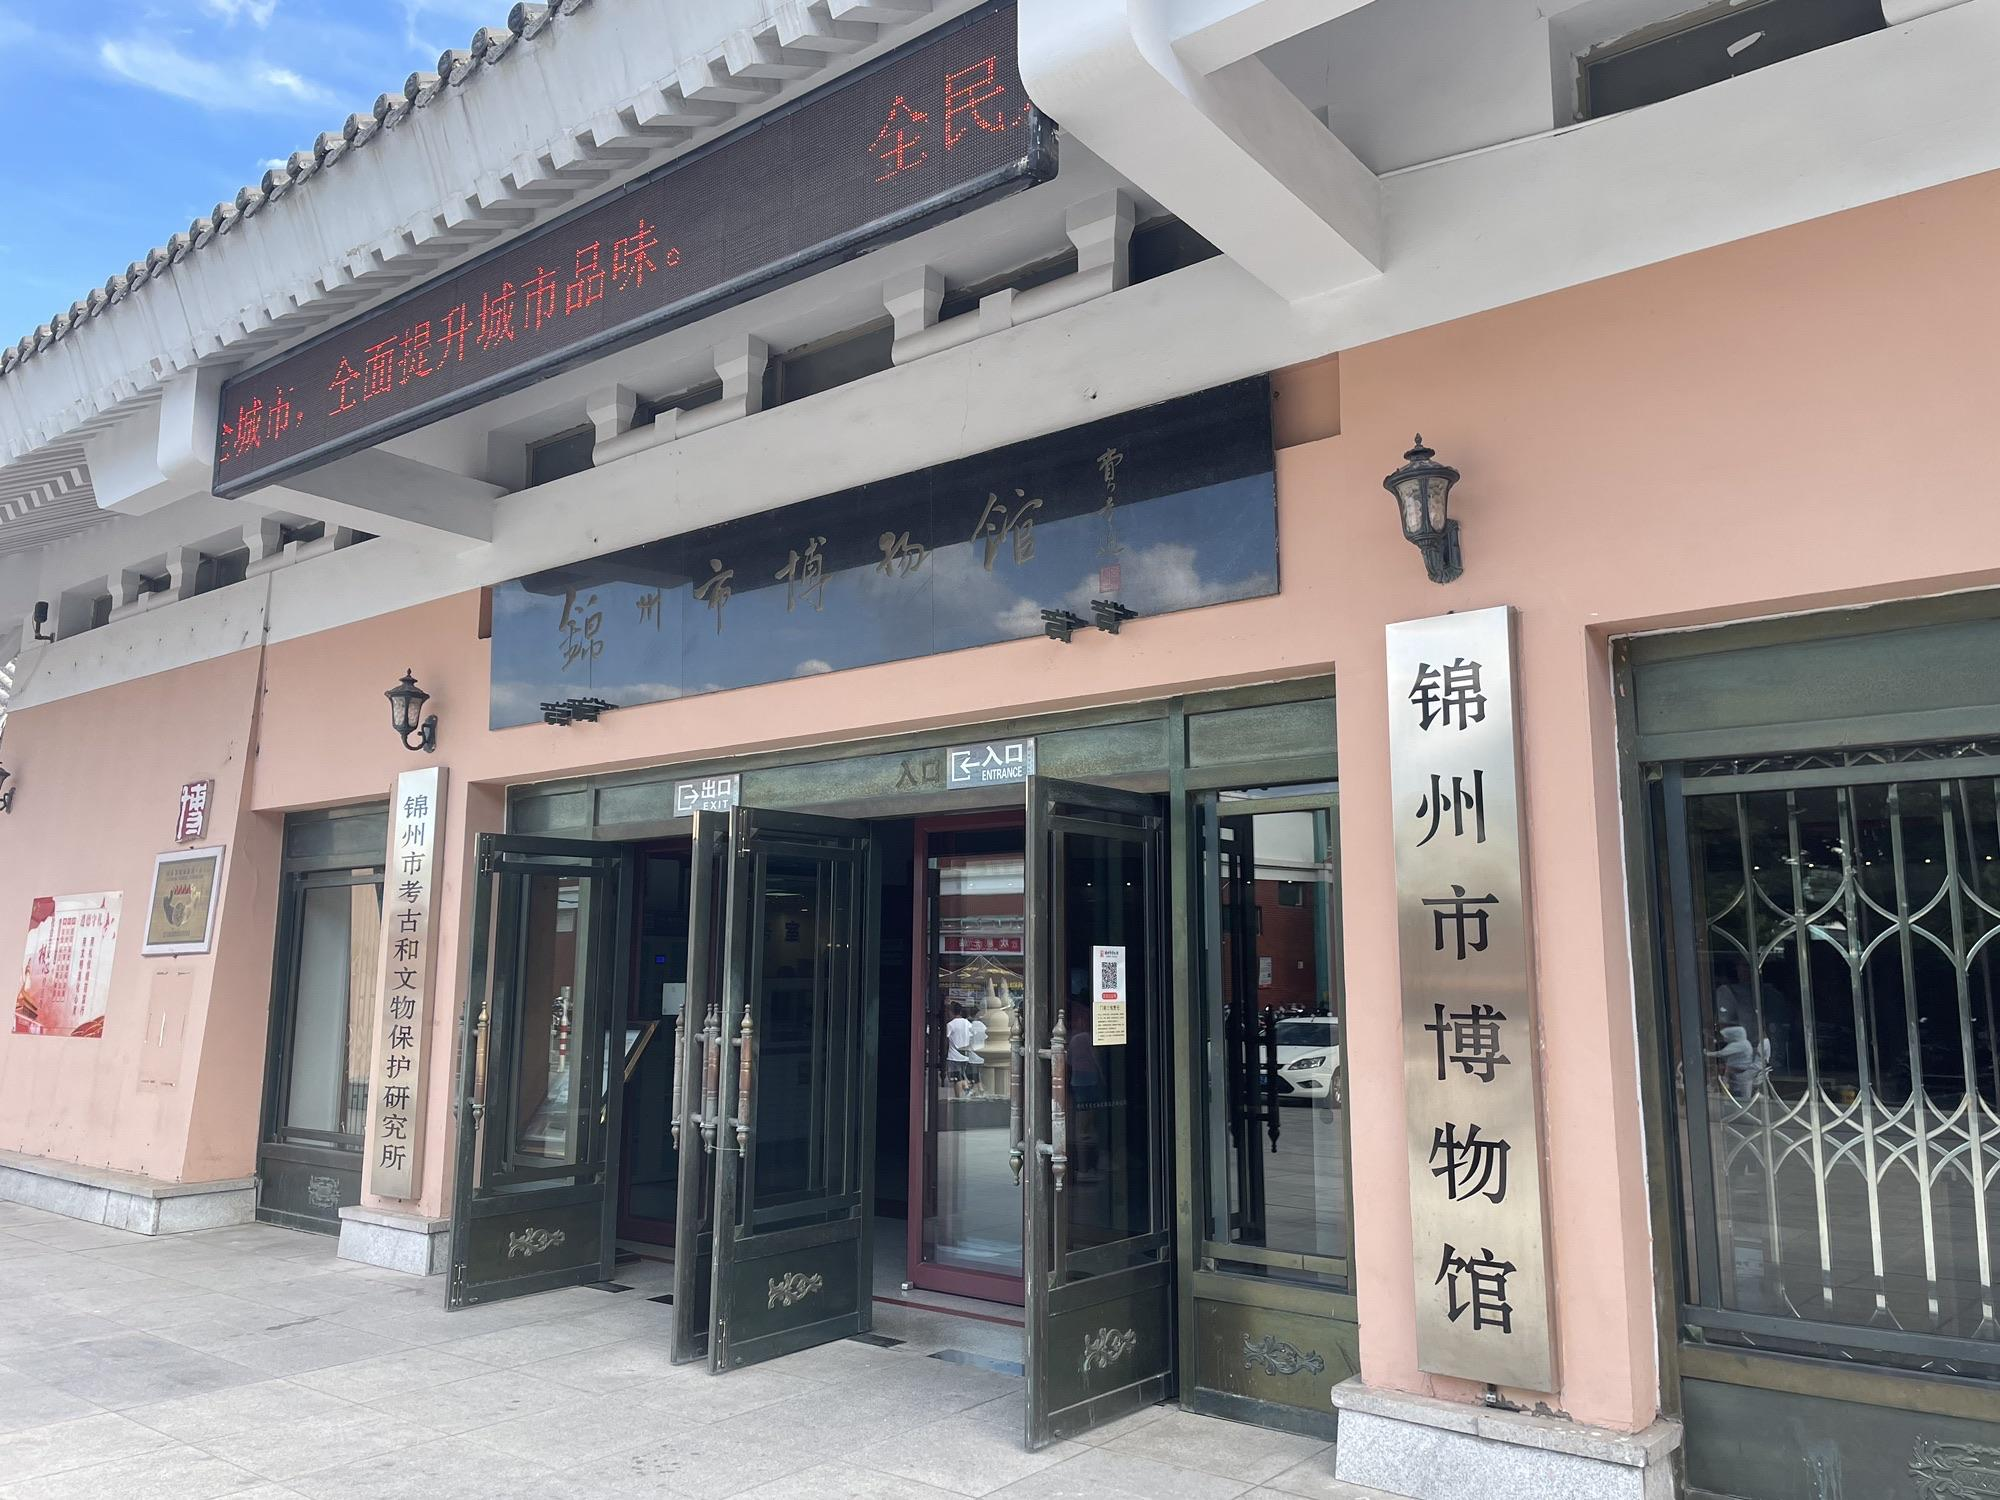
地标名称：锦州市博物馆
所在城市：锦州市·古塔区